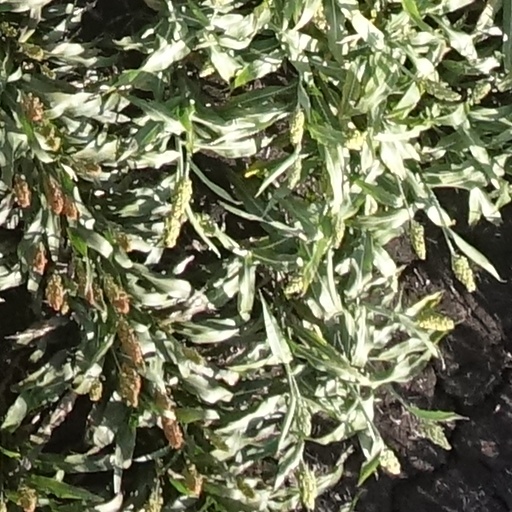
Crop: sorghum